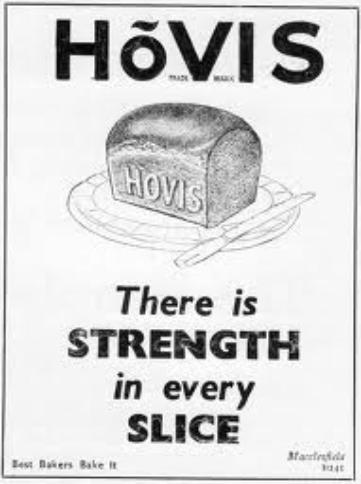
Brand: Hovis
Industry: Leisure